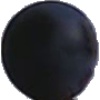
Label: Grape Blue 1